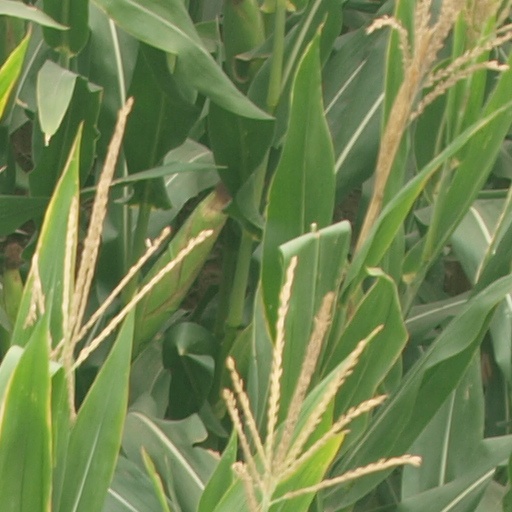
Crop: maize; corn